Acute hemorrhagic conjunctivitis

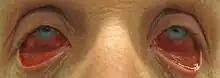
Acute hemorrhagic conjunctivitis with the eyelid pulled down for a more complete view

Acute hemorrhagic conjunctivitis (AHC) (also spelled acute haemorrhagic conjunctivitis) is a derivative of the highly contagious conjunctivitis virus, otherwise known as pink eye. Symptoms include excessively red, swollen eyes as well as subconjunctival hemorrhaging. Currently, there is no known treatment and patients are required to merely endure the symptoms while the virus runs its five- to seven-day course. While it was first identified in Ghana, the virus has now been seen in China, India, Egypt, Cuba, Singapore, Taiwan, Japan, Pakistan, Thailand, and the United States.